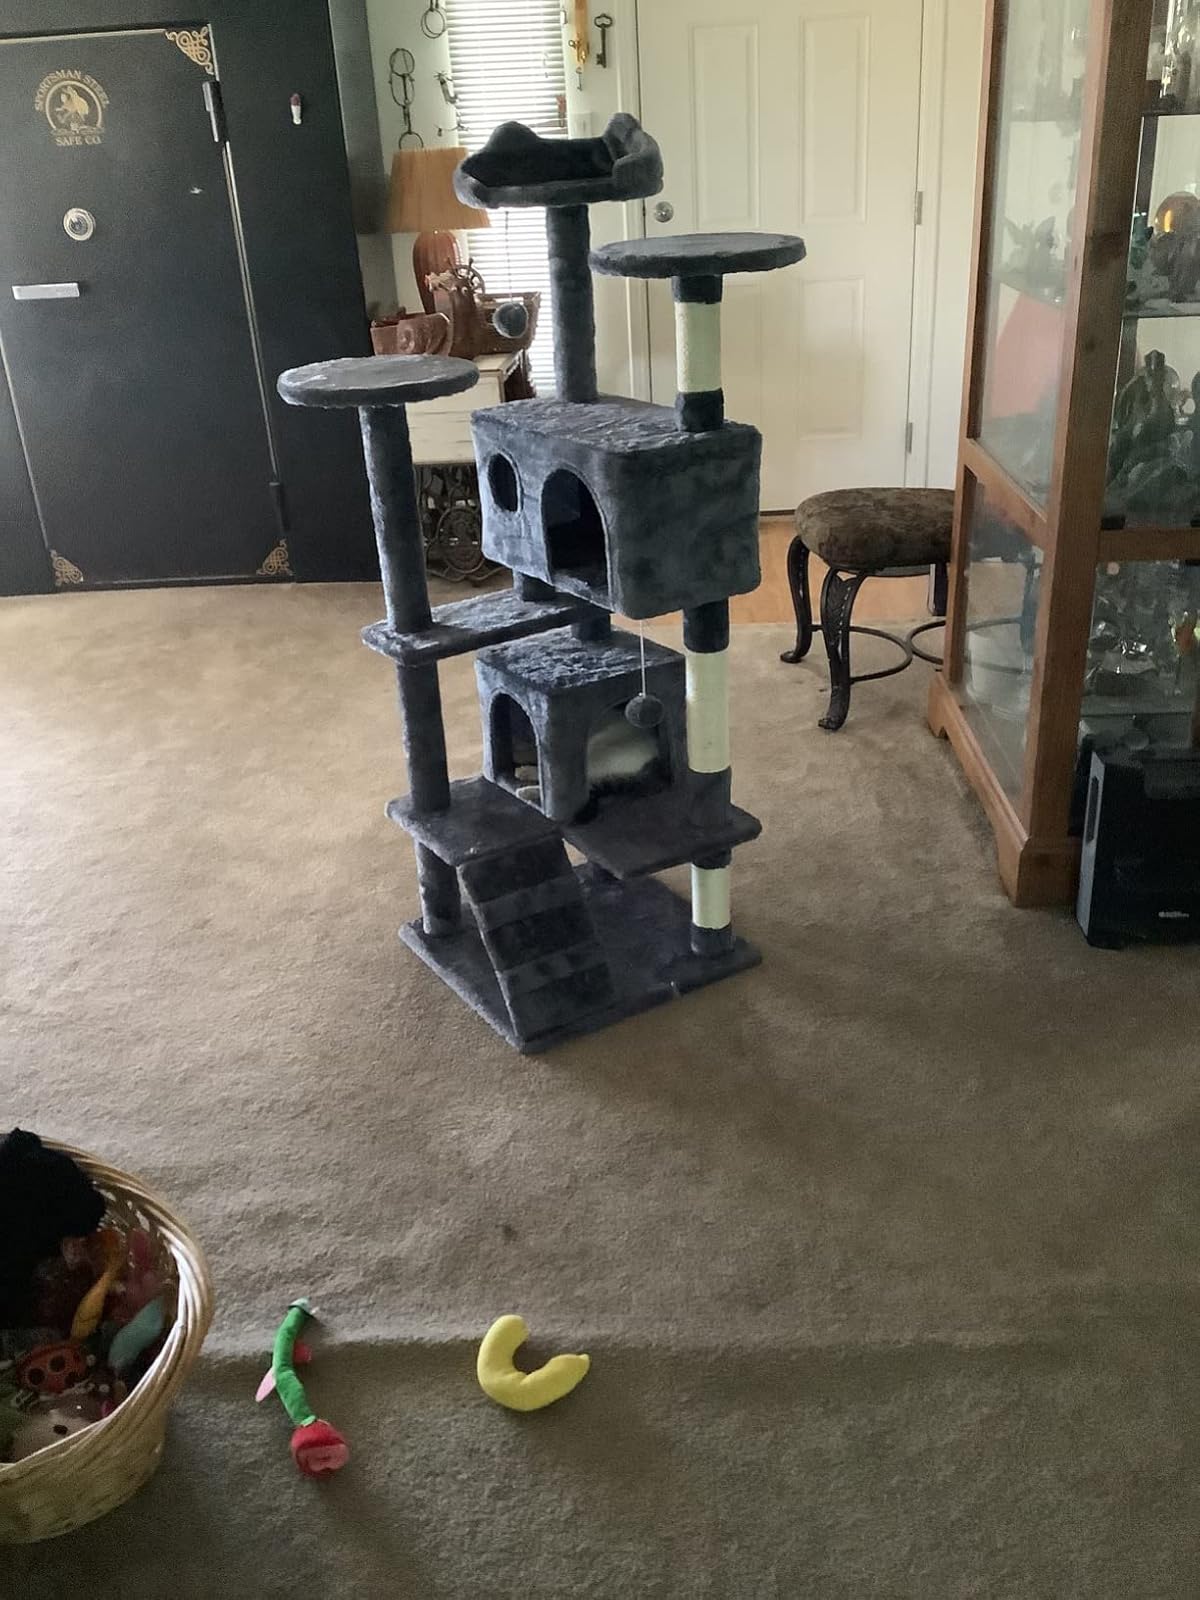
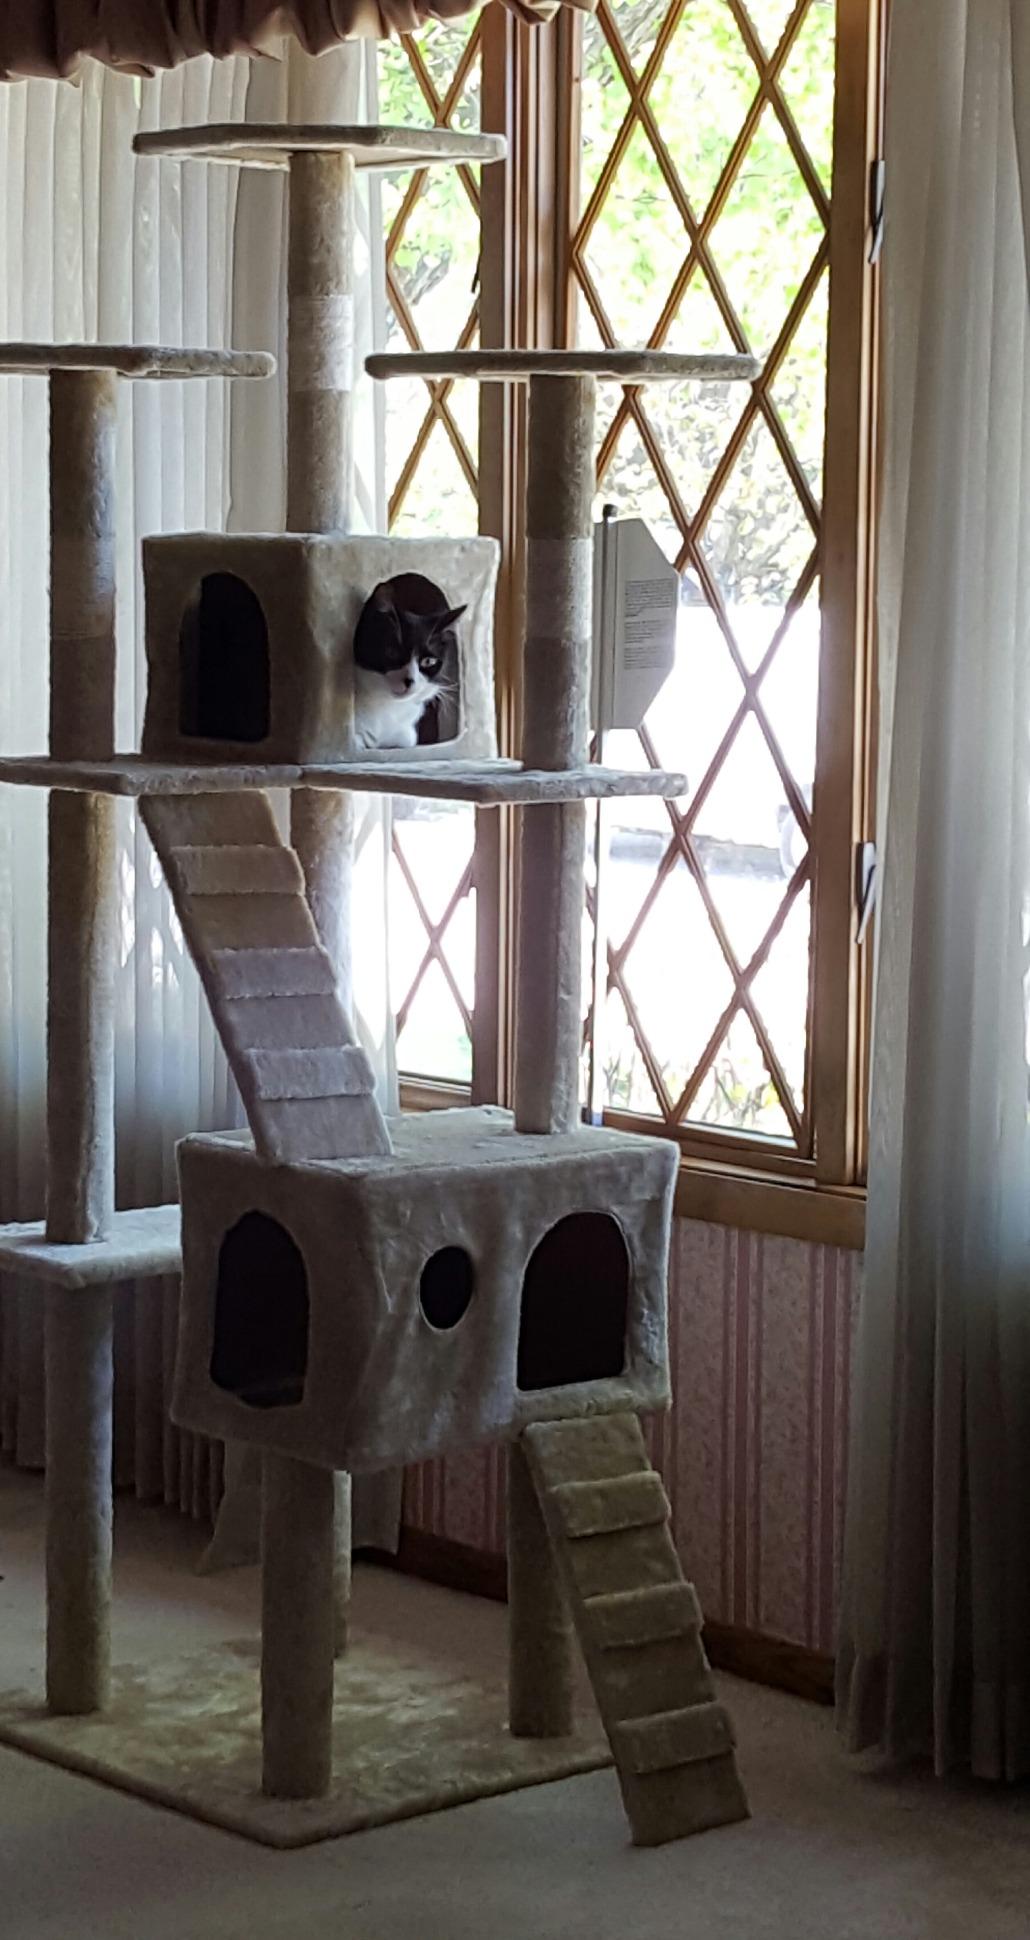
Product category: items_cat tree
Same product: no